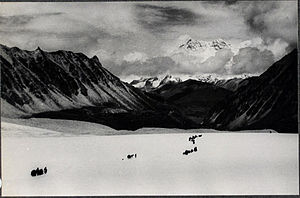
Kula Kangri
Kula Kangri i baggrunden. Foto fra 1933.
Kula Kangri er et bjerg med en højde på 7.538 m i Himalaya i grænseområdet mellem Bhutan og Tibet. Det er omstridt om bjerget ligger i Bhutan eller Tibet.